Papahānaumokuākea Marine National Monument

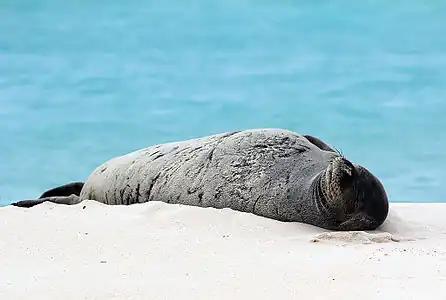
Hawaiian monk seal

The Papahānaumokuākea Marine National Monument (PMNM) is a World Heritage listed U.S. national monument encompassing of ocean waters, including ten islands and atolls of the Northwestern Hawaiian Islands. It was created in June 2006 with and expanded in August 2016 by moving its border to the limit of the exclusive economic zone, making it one of the world's largest protected areas. It is internationally known for its cultural and natural values as follows: